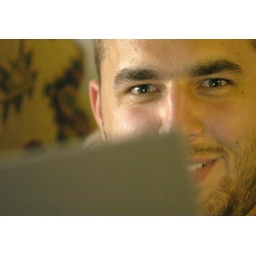
Matt with his computer on the couch in our apartment in Charleston, Ill., Wednesday, July 25, 2007.